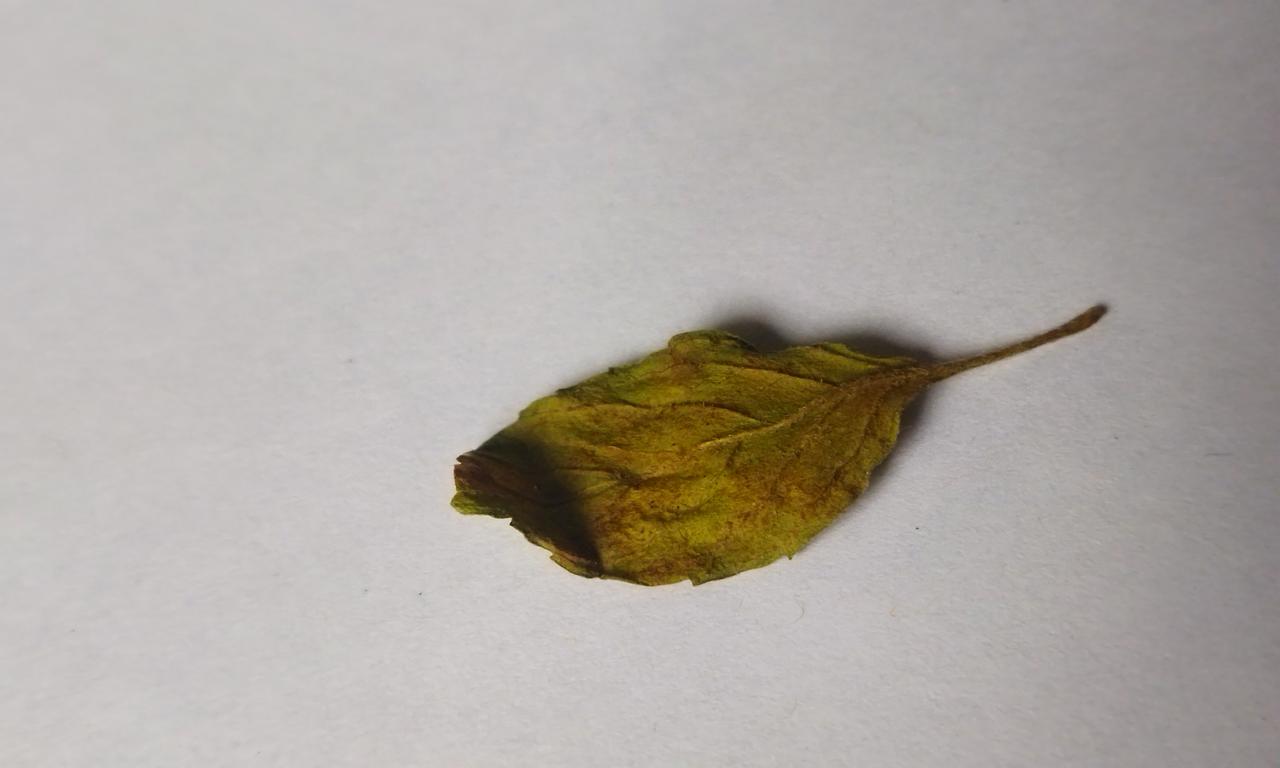
Label: Spoiled